Fall of the Fascist regime in Italy

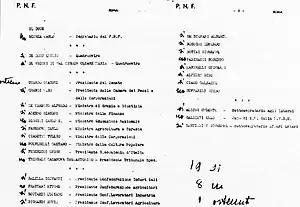
The list of Fascist officials who supported or voted against the ousting of Mussolini.

After other interventions for and against the OdG, Mussolini told the participants to reflect on their decision since the approval of Grandi's OdG would imply the end of Fascism. He also cautioned against the illusion that the Anglo-Americans would be content with that, because what they really wanted was the end of Italy, which had become too strong under his rule. He said this was not about him, because he was sure that the war could be won. He had a "key" to accomplish that but he could not disclose it, and he was not willing to let his throat be cut by the King. If the King would re-confirm his trust in him, the consequences for the supporters of Grandi's OdG would be dire. At the end of his speech, many of the were visibly shaken. Grandi said that the Duce was blackmailing all of them, and if one must choose between fidelity to him and loyalty to the homeland, the choice was clear. At this point, Scorza caught everyone by surprise by presenting his own OdG. This proposed the nomination of the three war and interior ministers, all under Mussolini, and the concentration of power in the hands of the Fascist Party.